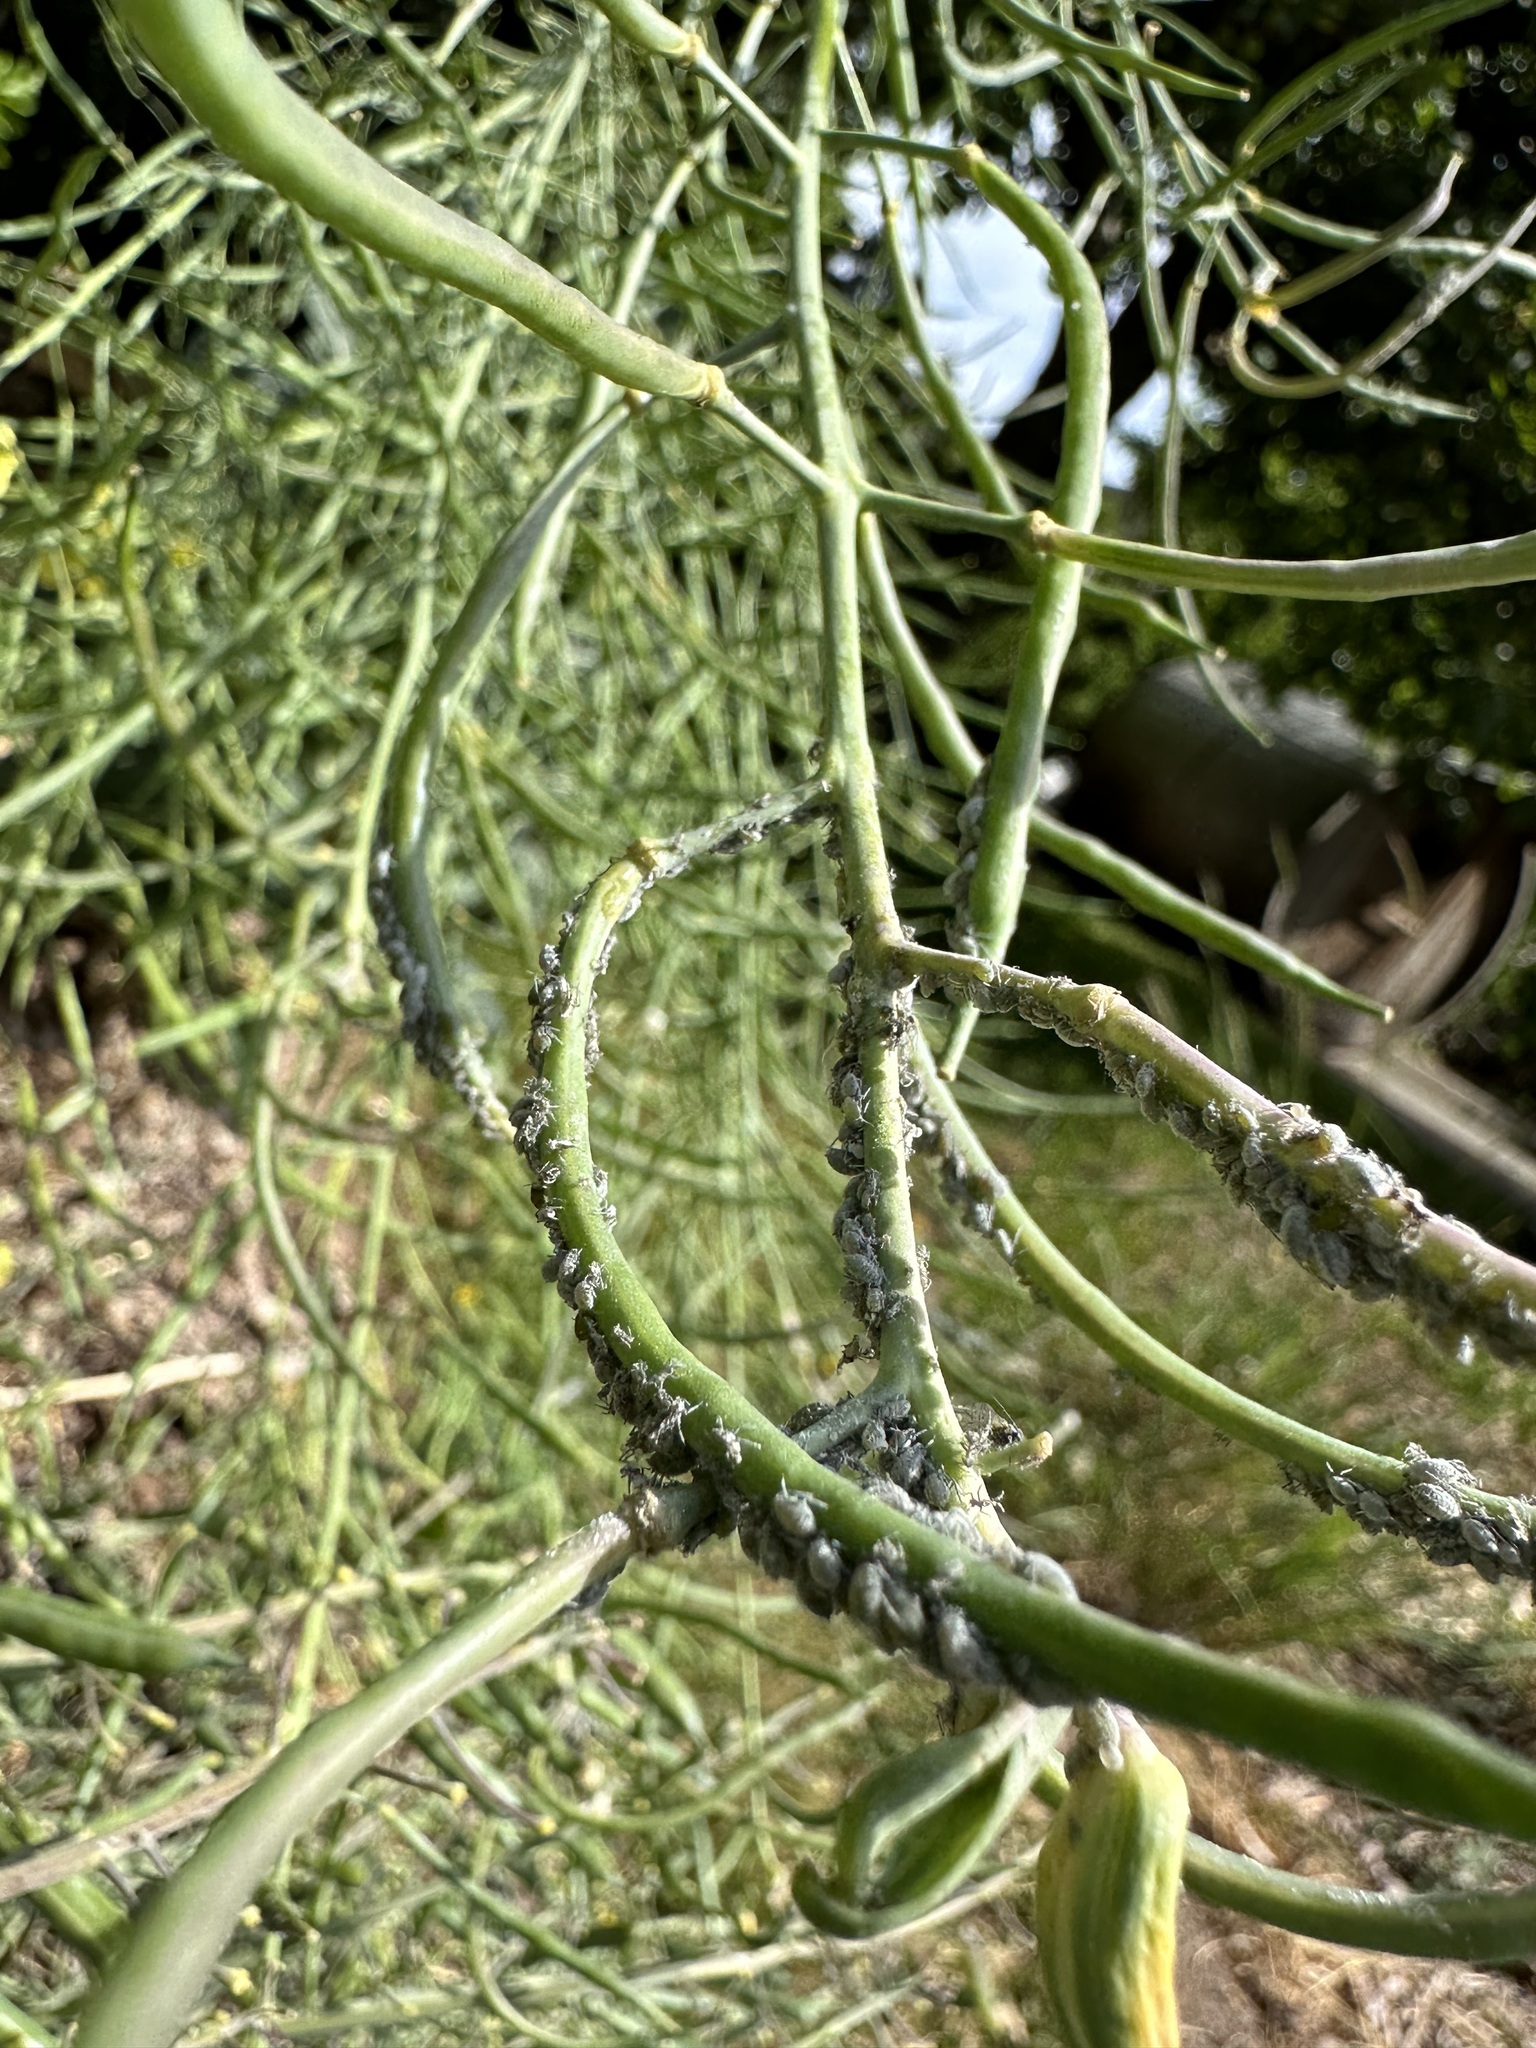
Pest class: cabbage_aphid